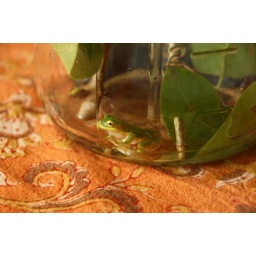
little Hunter, the frog who was found wrapped up in the plastic around the new sailboat that came up from Florida.